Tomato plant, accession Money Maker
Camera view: tilt-top (135 deg); turntable rotation: 210 degrees
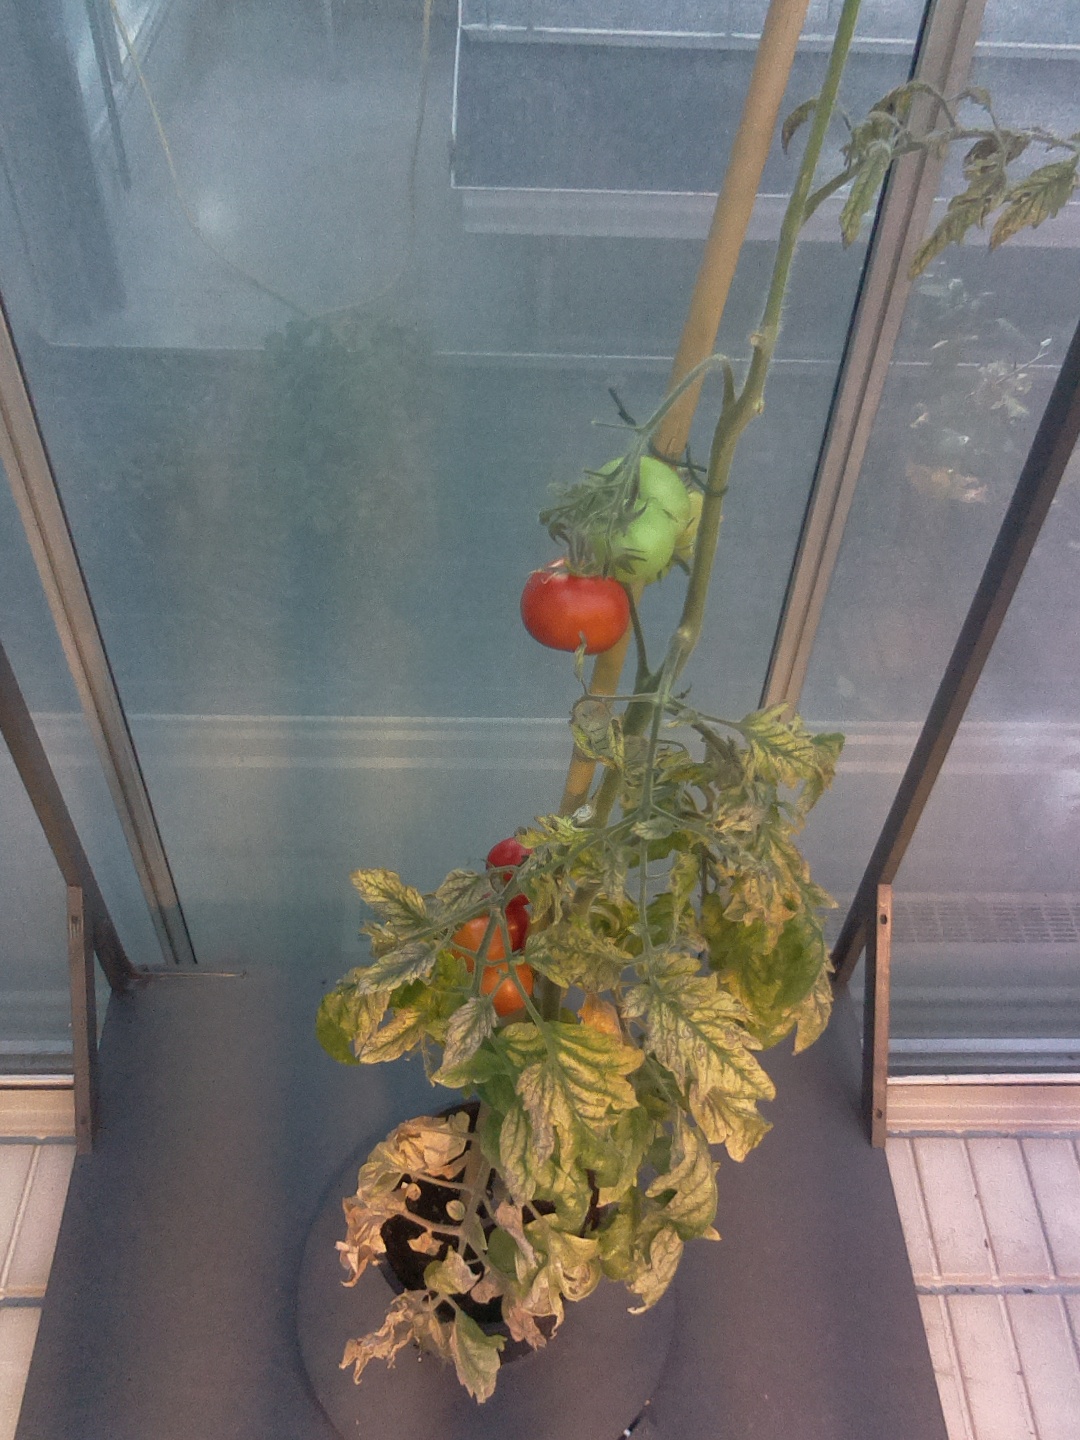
BBCH growth stage 85: 50%-60% of fruits show typical fully ripe color